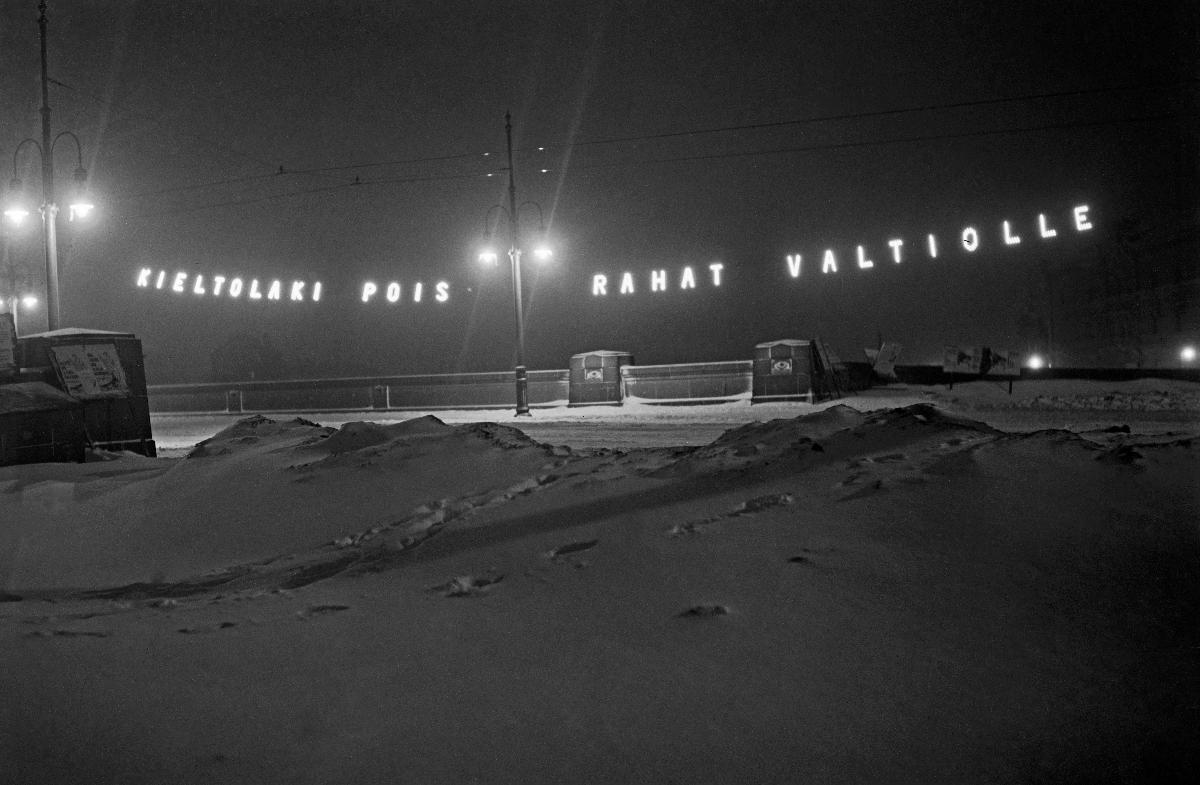
Kansanäänestys kieltolaista
Folkomröstning angående förbudslagen; The prohibition referendum
sisällön kuvaus: Kieltolakiäänestys Helsingissä 29.-30.12.1931. Kieltolakivastainen mielenilmaus Pitkäsillalla 28.12.1931. content description: Referendum concerning the Prohibition Law in Helsinki 29.-30.12.1931. A manifestation agains the Prohibition law at Pitkäsilta 28.12.1931. innehållsbeskrivning: Förbudslagsomröstningen i Helsingfors 29.-30.12.1931. En manifestation mot förbudslagen vid Långabron 28.12.1931.
Kuvaaja: Sundström, Hugo, kuvaaja
Vuosi: 1931
Paikka: Suomi, Uusimaa, Helsinki
Aiheet: alkoholi (päihteet); kieltolait; mainokset; kansanäänestykset; äänestykset; HBL; alcohol (beverage); prohibition acts; alcohol; spirits; laws; prohibition laws; politics; referendum; advertisement; referenda; votes; alkohol (rusmedel); förbudslagar; politik; alkohol; sprit; förbudslagen; lagar; förbud; folkomröstning; reklam; folkomröstningar; omröstningar